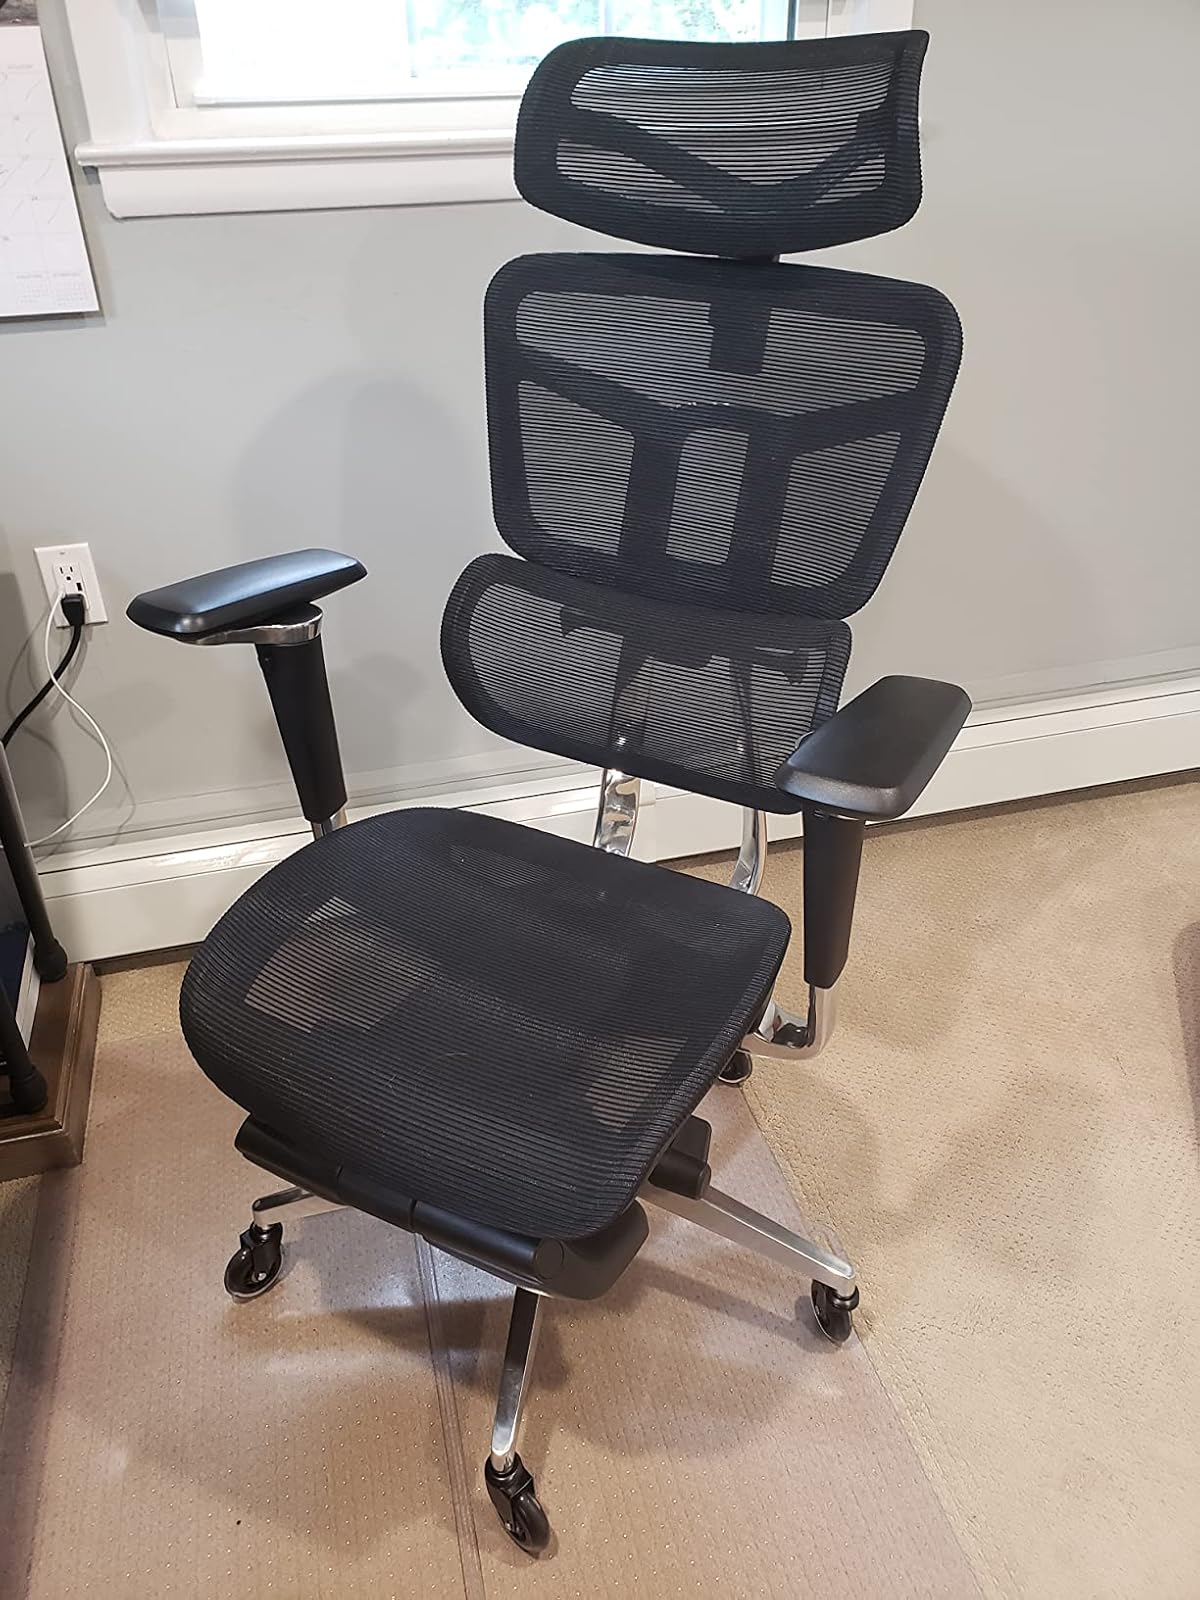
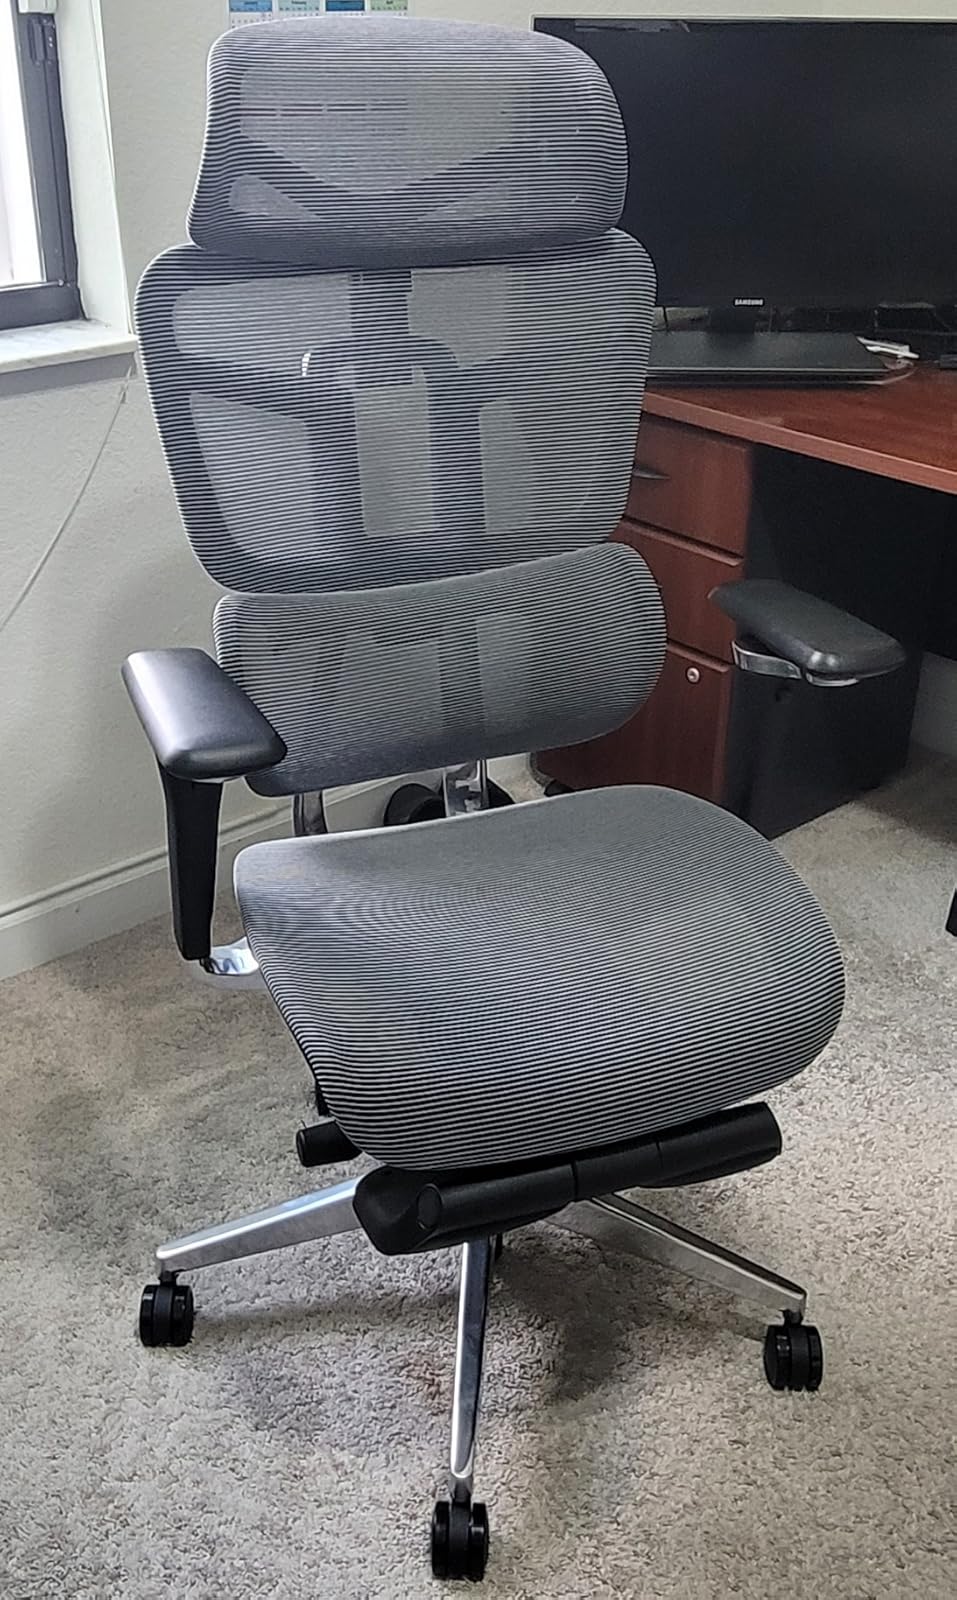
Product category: items_chair
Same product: no